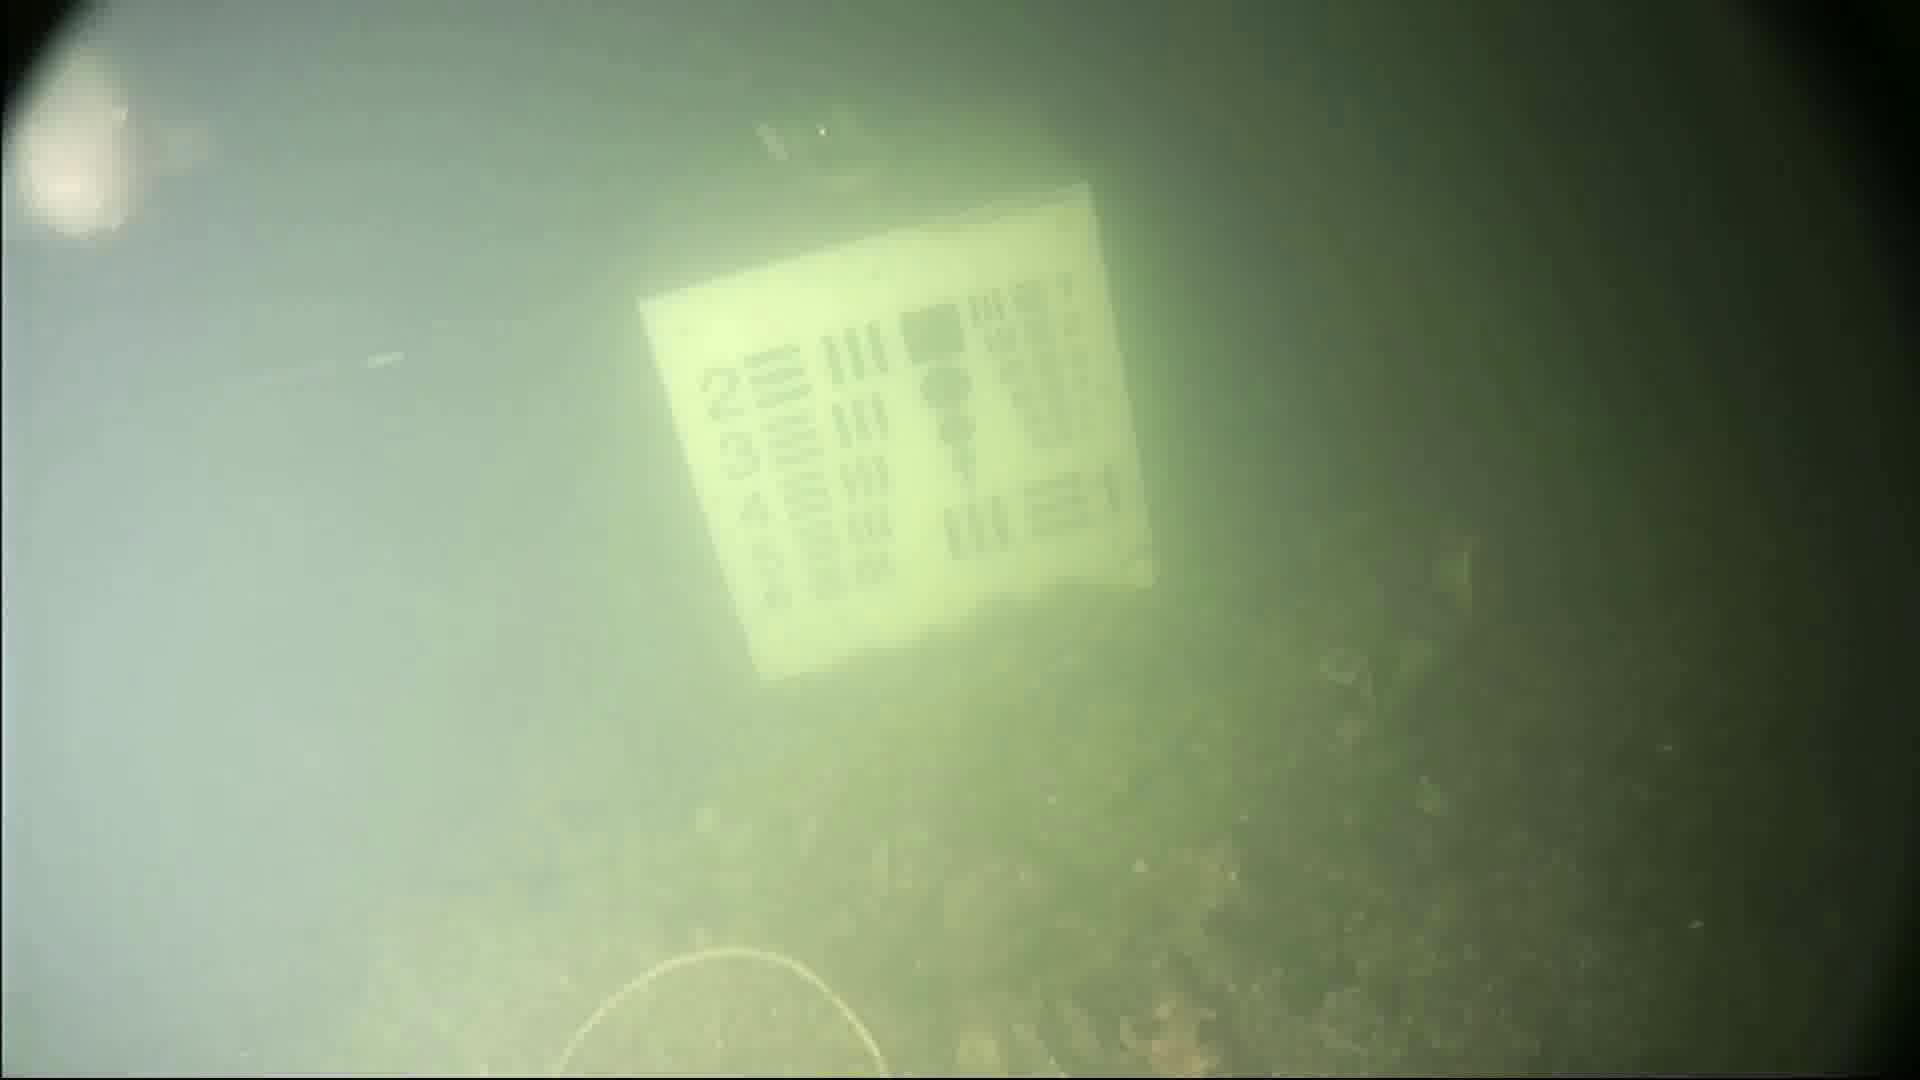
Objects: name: fish